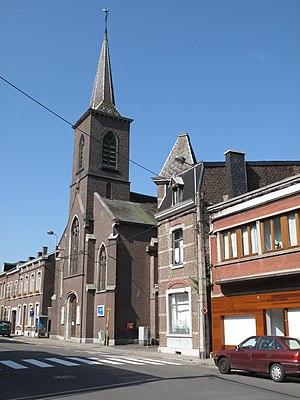
Souverain-Wandre, église Saint-Roch